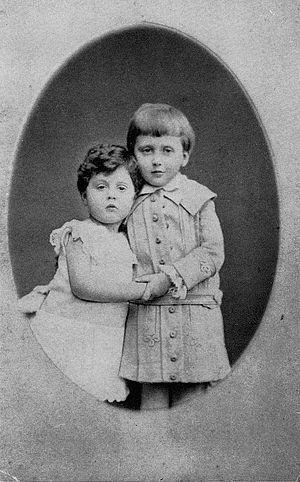
Robert et Marcel Proust le 1er mars 1876, photographe inconnu. Catalogue de l'exposition Marcel Proust, du temps perdu au temps retrouvé ..., 1965. Bnf, Paris.
Marcel Proust, né le 10 juillet 1871 à Paris où il est mort le 18 novembre 1922, est un écrivain français, dont l'œuvre principale est la suite romanesque intitulée À la recherche du temps perdu, publiée de 1913 à 1927.